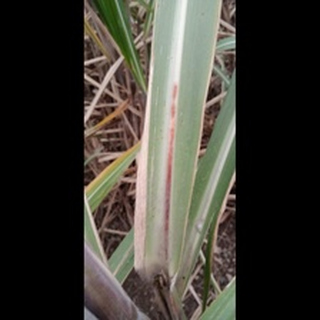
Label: sugarcane_red_rot